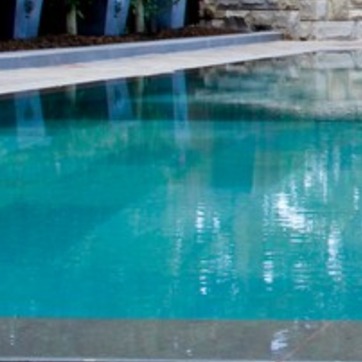
Material: water